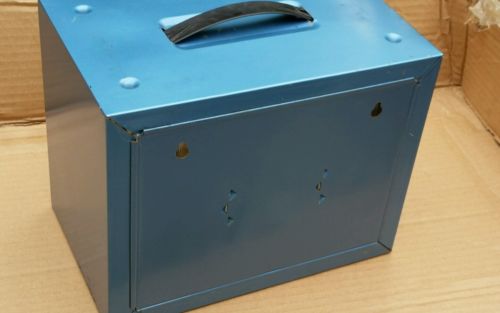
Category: cabinet